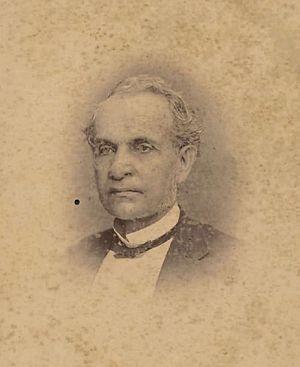
Cette page dresse la liste des chefs du gouvernement brésilien par ordre chronologique.